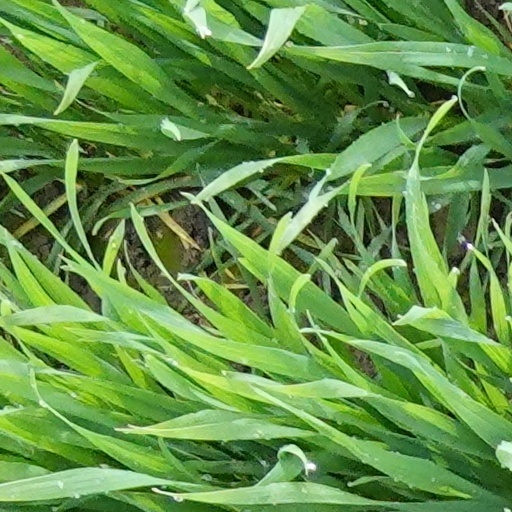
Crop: wheat